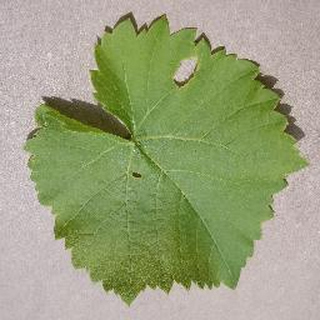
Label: healthy_grape